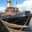
Label: ship